Death

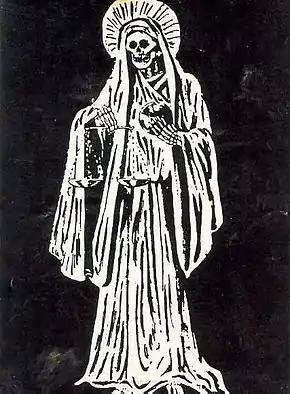
Santa Muerte, the personification of death in Mexican tradition

Around 1930, most people in Western countries died in their own homes, surrounded by family, and comforted by clergy, neighbors, and doctors making house calls. By the mid-20th century, half of all Americans died in a hospital. By the start of the 21st century, only about 20 to 25% of people in developed countries died outside of a medical institution. The shift from dying at home towards dying in a professional medical environment has been termed the "Invisible Death." This shift occurred gradually over the years until most deaths now occur outside the home.